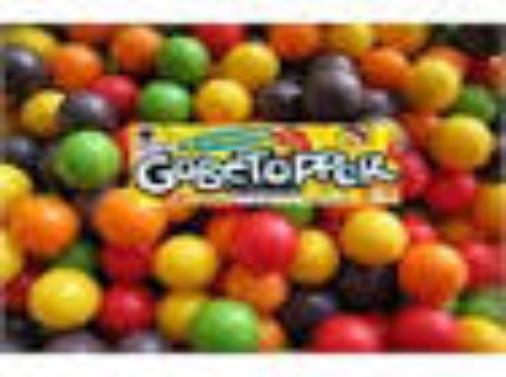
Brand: Gobstoppers
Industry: Food